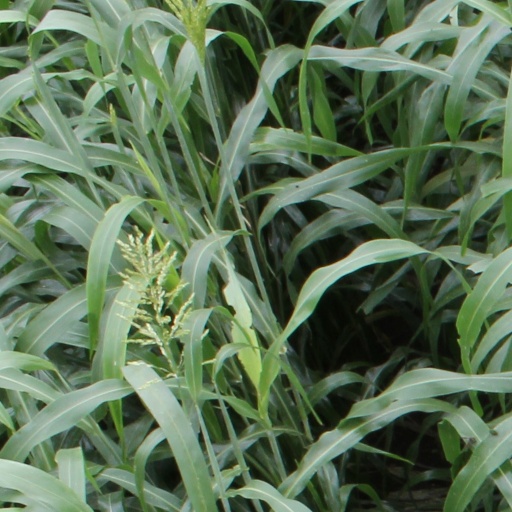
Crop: sorghum